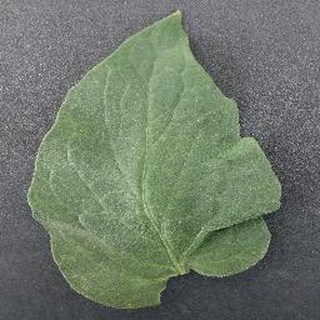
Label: healthy_tomato